Jerry Giesler

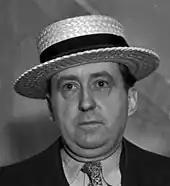
Giesler in 1934

Harold Lee Giesler, known professionally as Jerry Giesler (November 2, 1886 – January 1, 1962) was an American trial attorney.